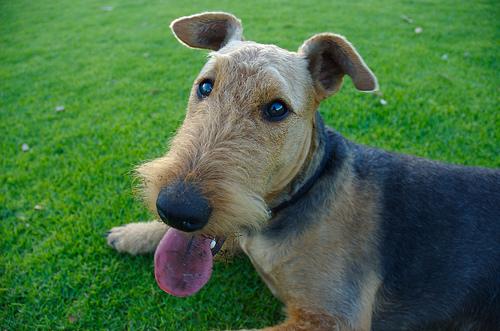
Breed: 200-n000008-Airedale